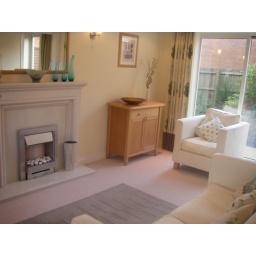
There is probably only space in the living room for one sofa and perhaps another chair